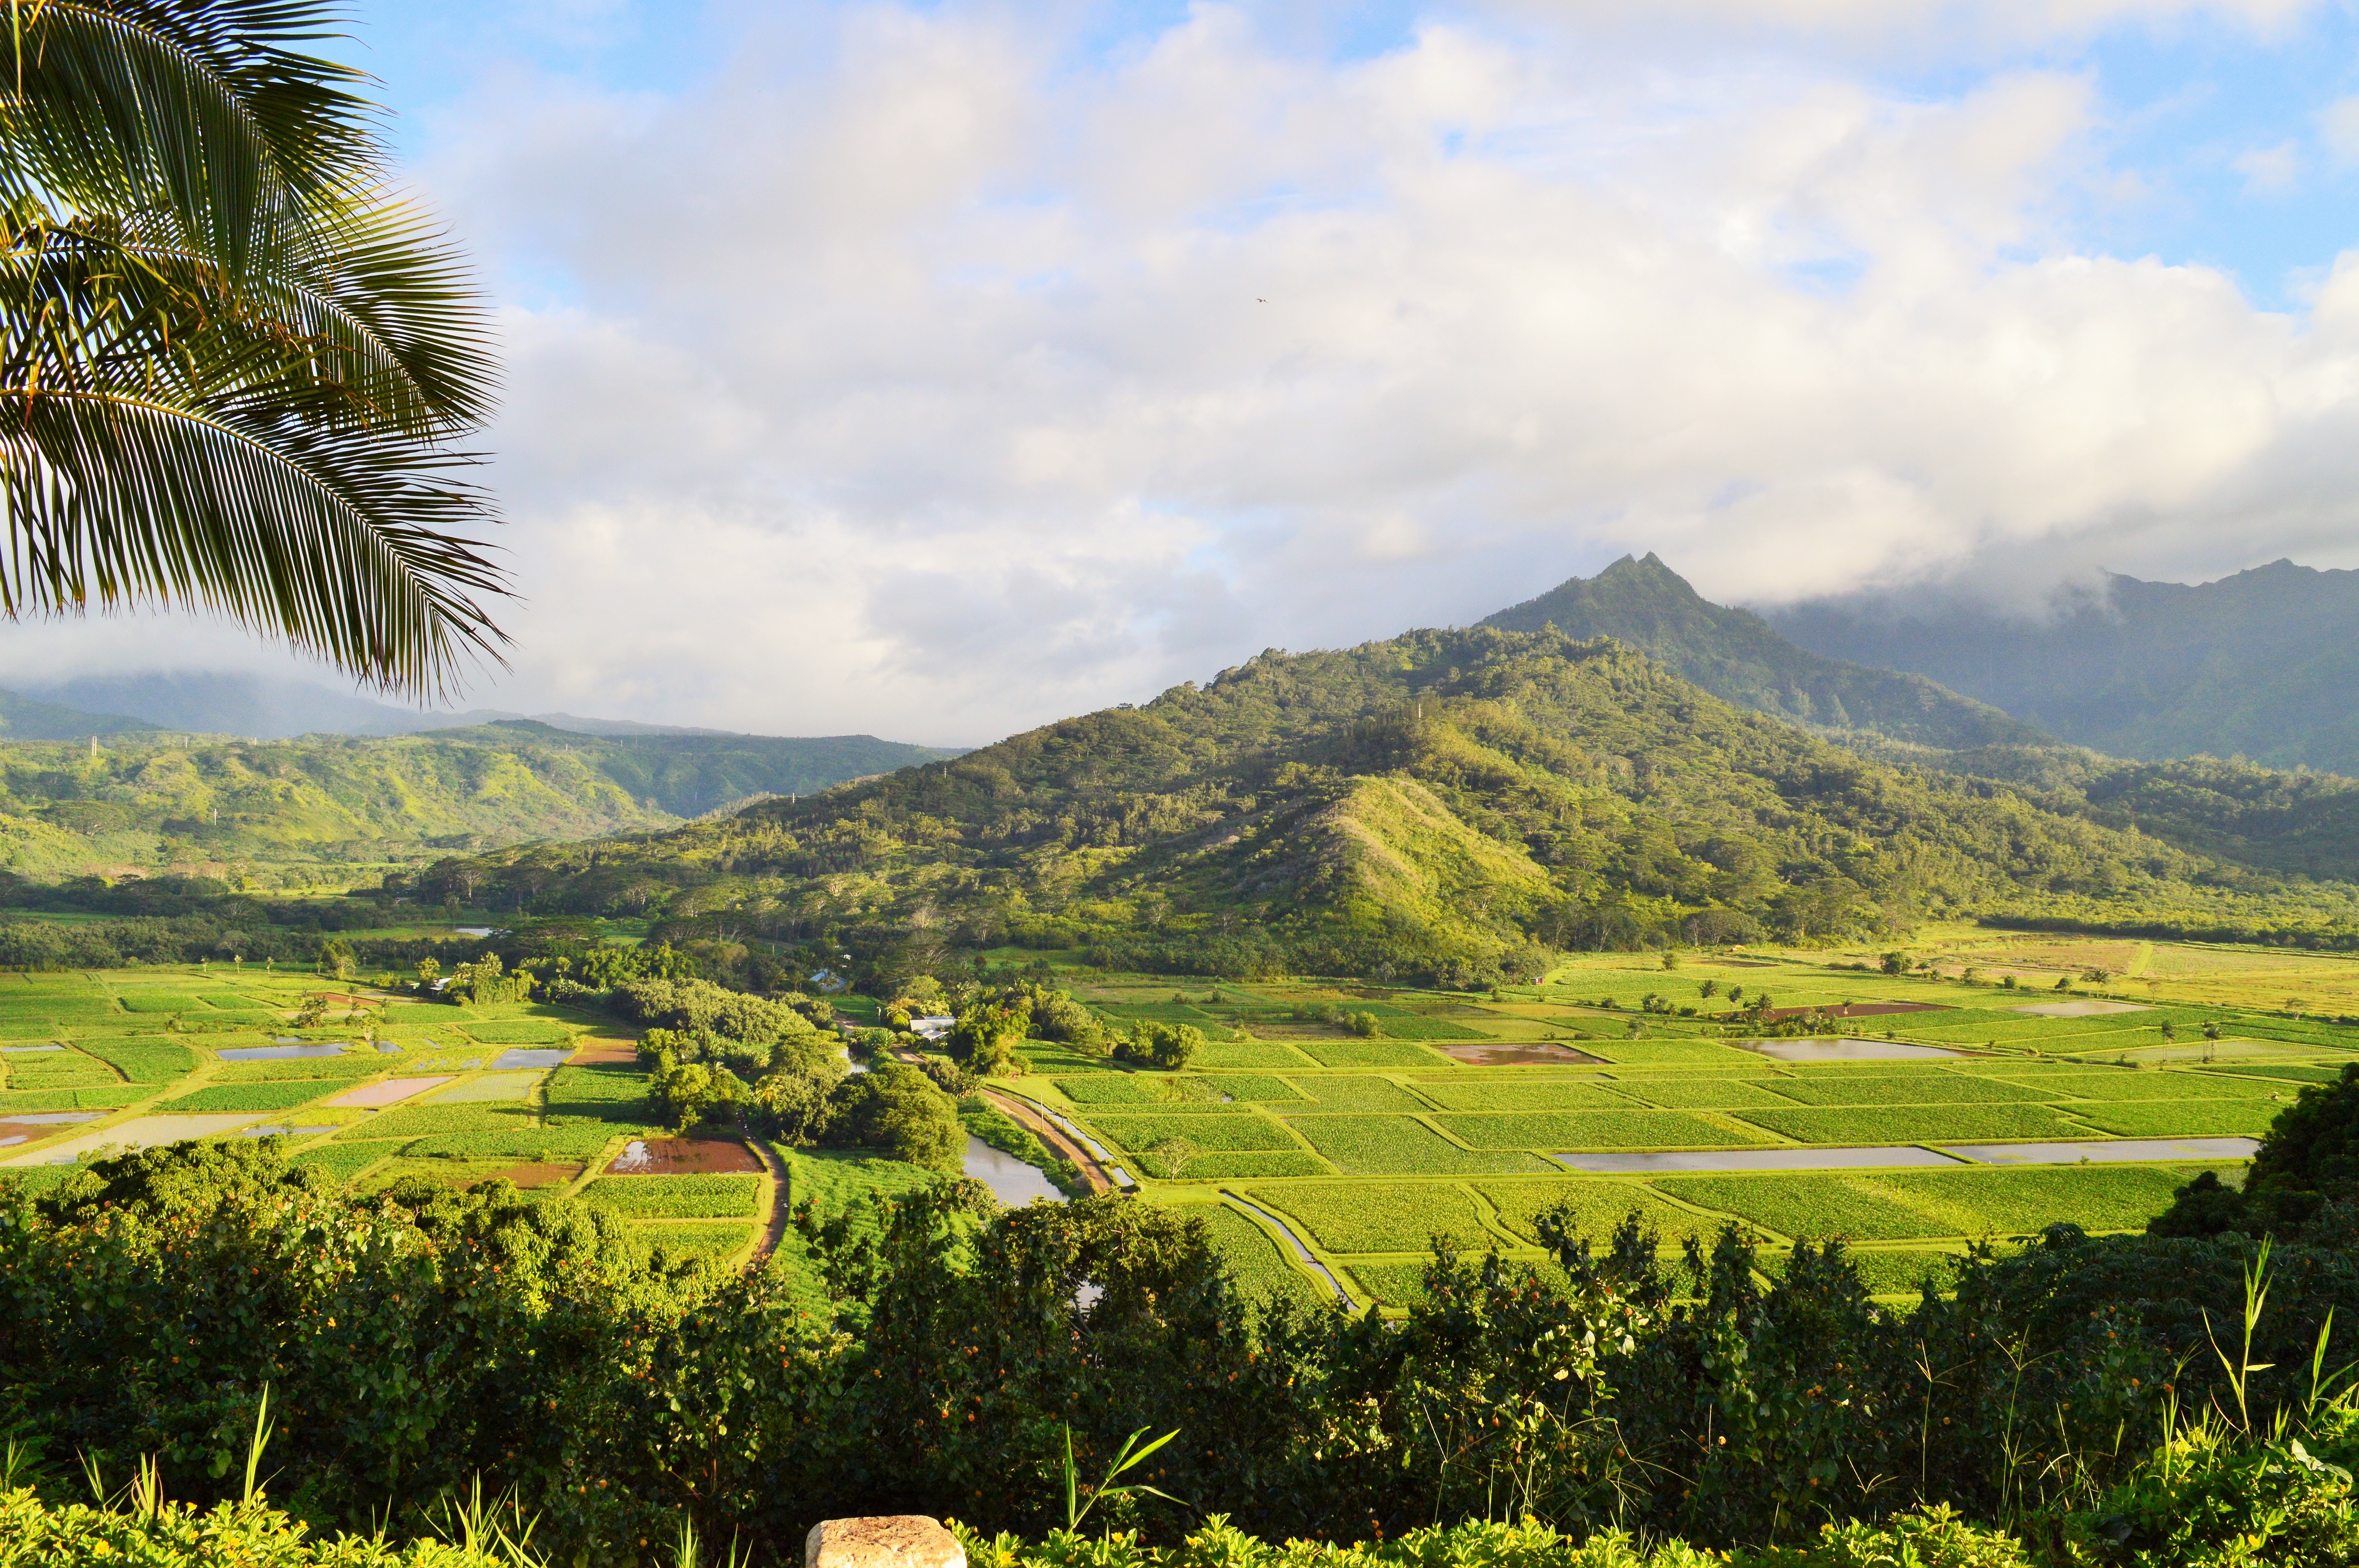
landscape, tree, nature, grass, mountain, field, meadow, hill, flower, lake, valley, mountain range, green, agriculture, grassland, plantation, plateau, rural area, paddy field, geographical feature, mountainous landforms